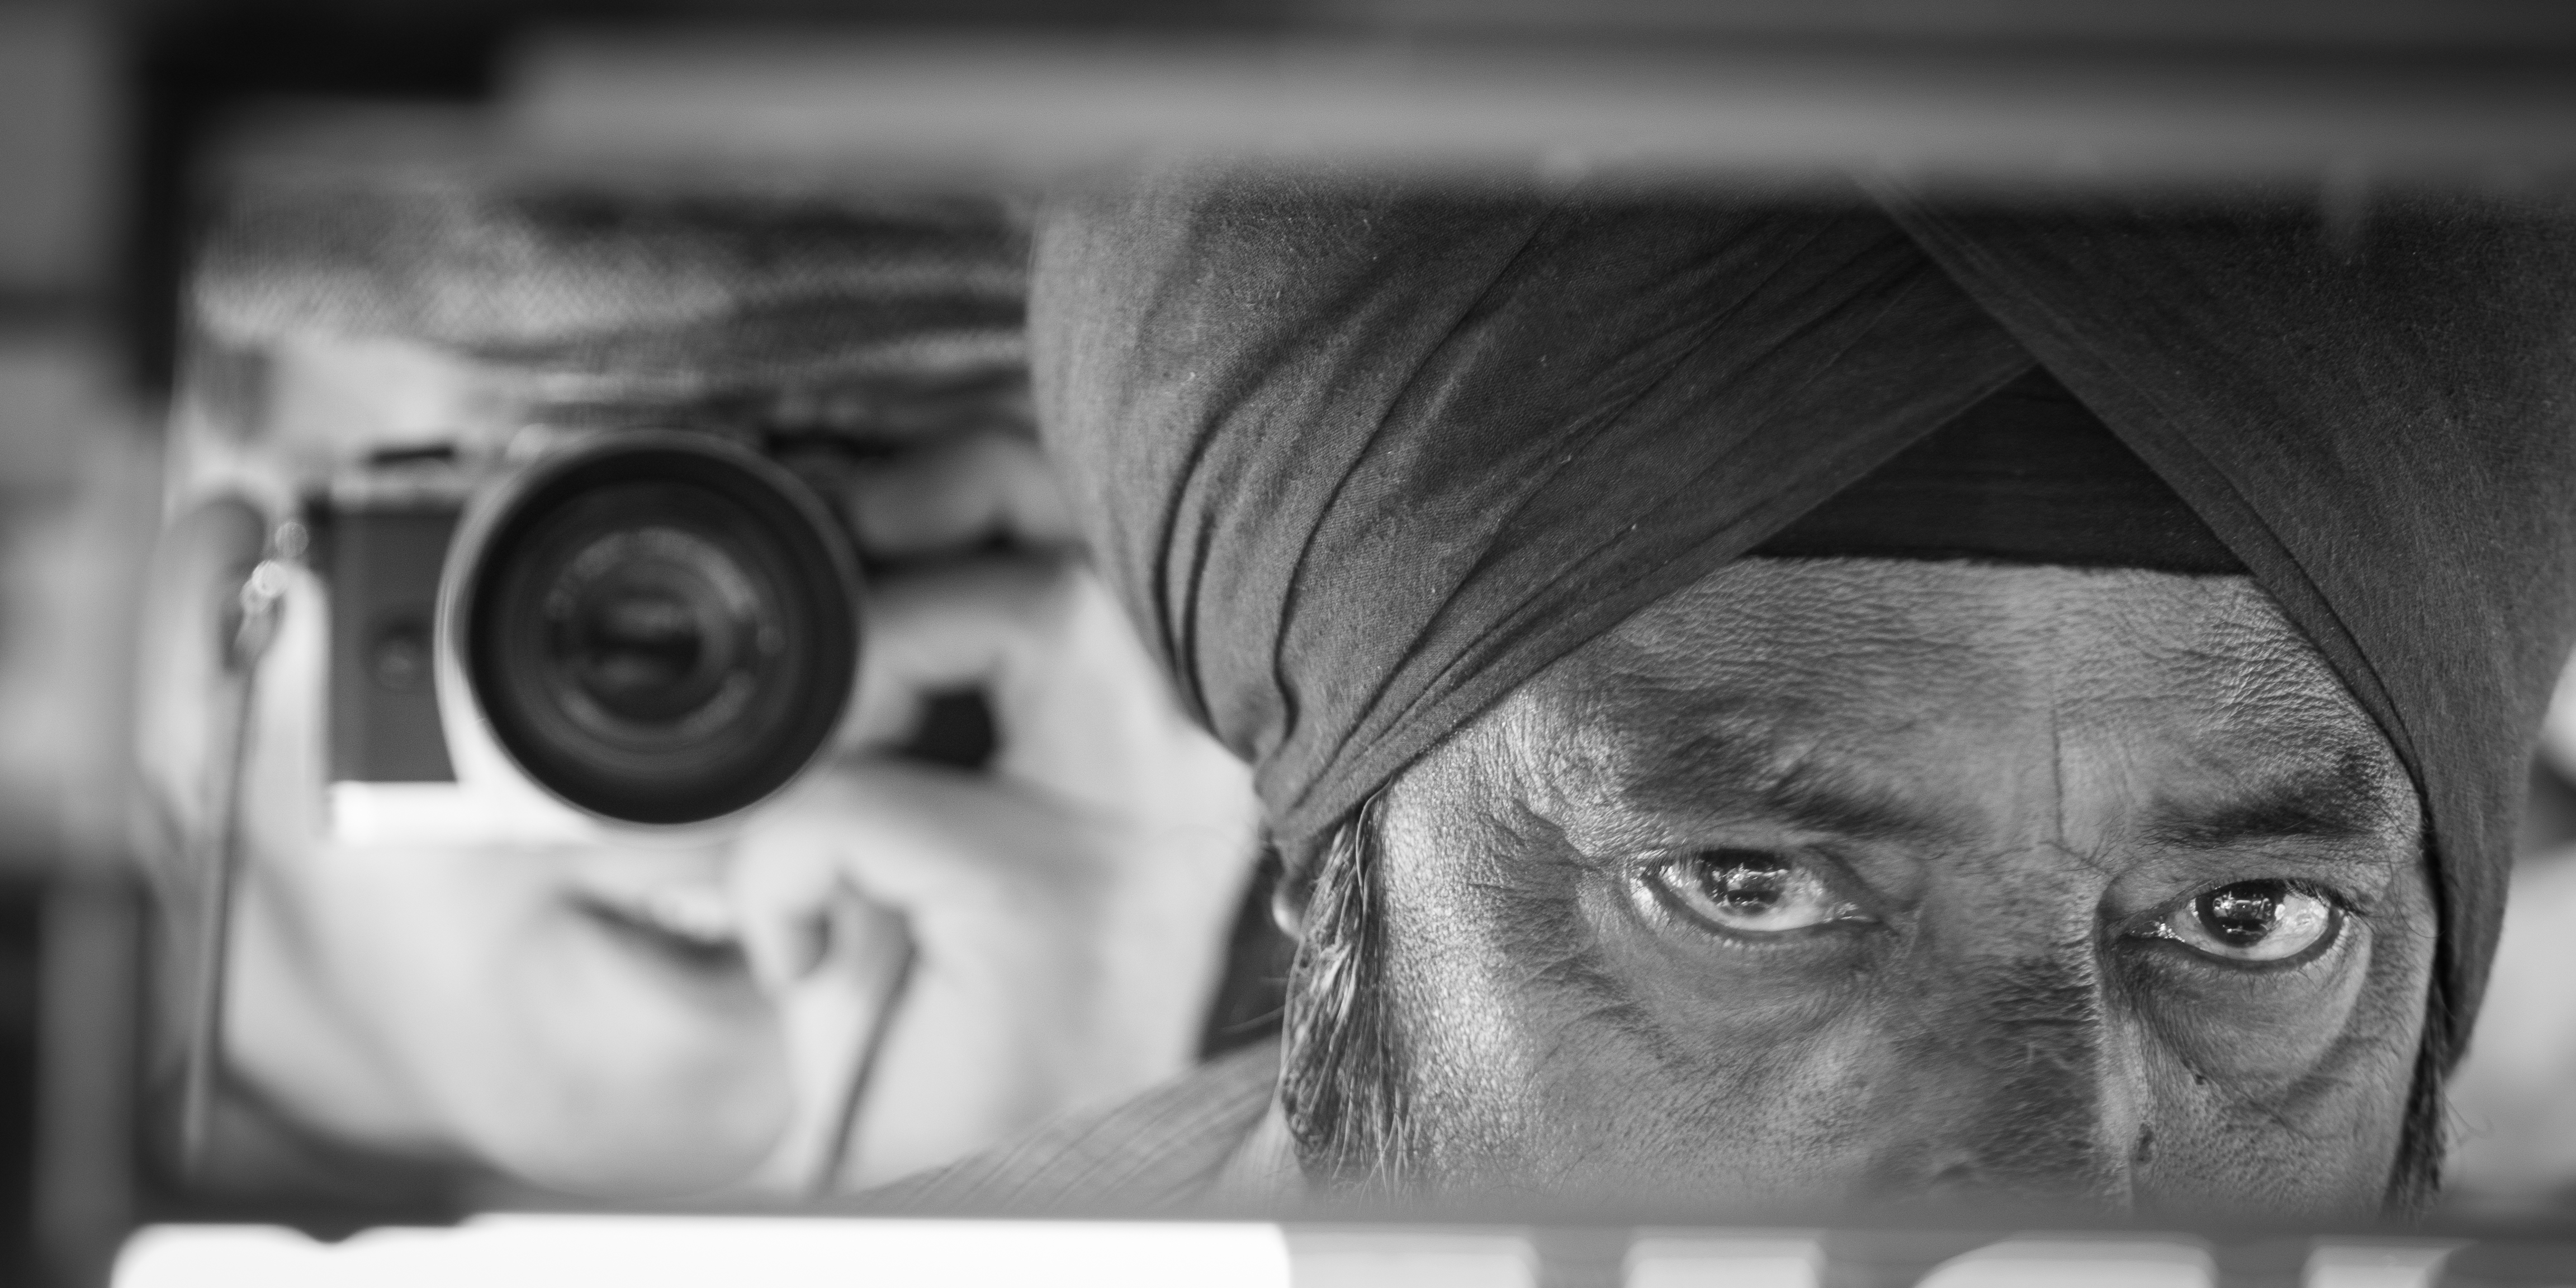
person, black and white, white, street, photography, film, portrait, color, black, monochrome, close up, reflex camera, streetphotography, flickr, thomas, digital camera, eye, glasses, head, olympus, photograph, snapshot, omd, image, fuji, leica, emotion, monochrom, leuthard, hcb, thomasleuthard, monochrome photography, portrait photography, film noir, single lens reflex camera